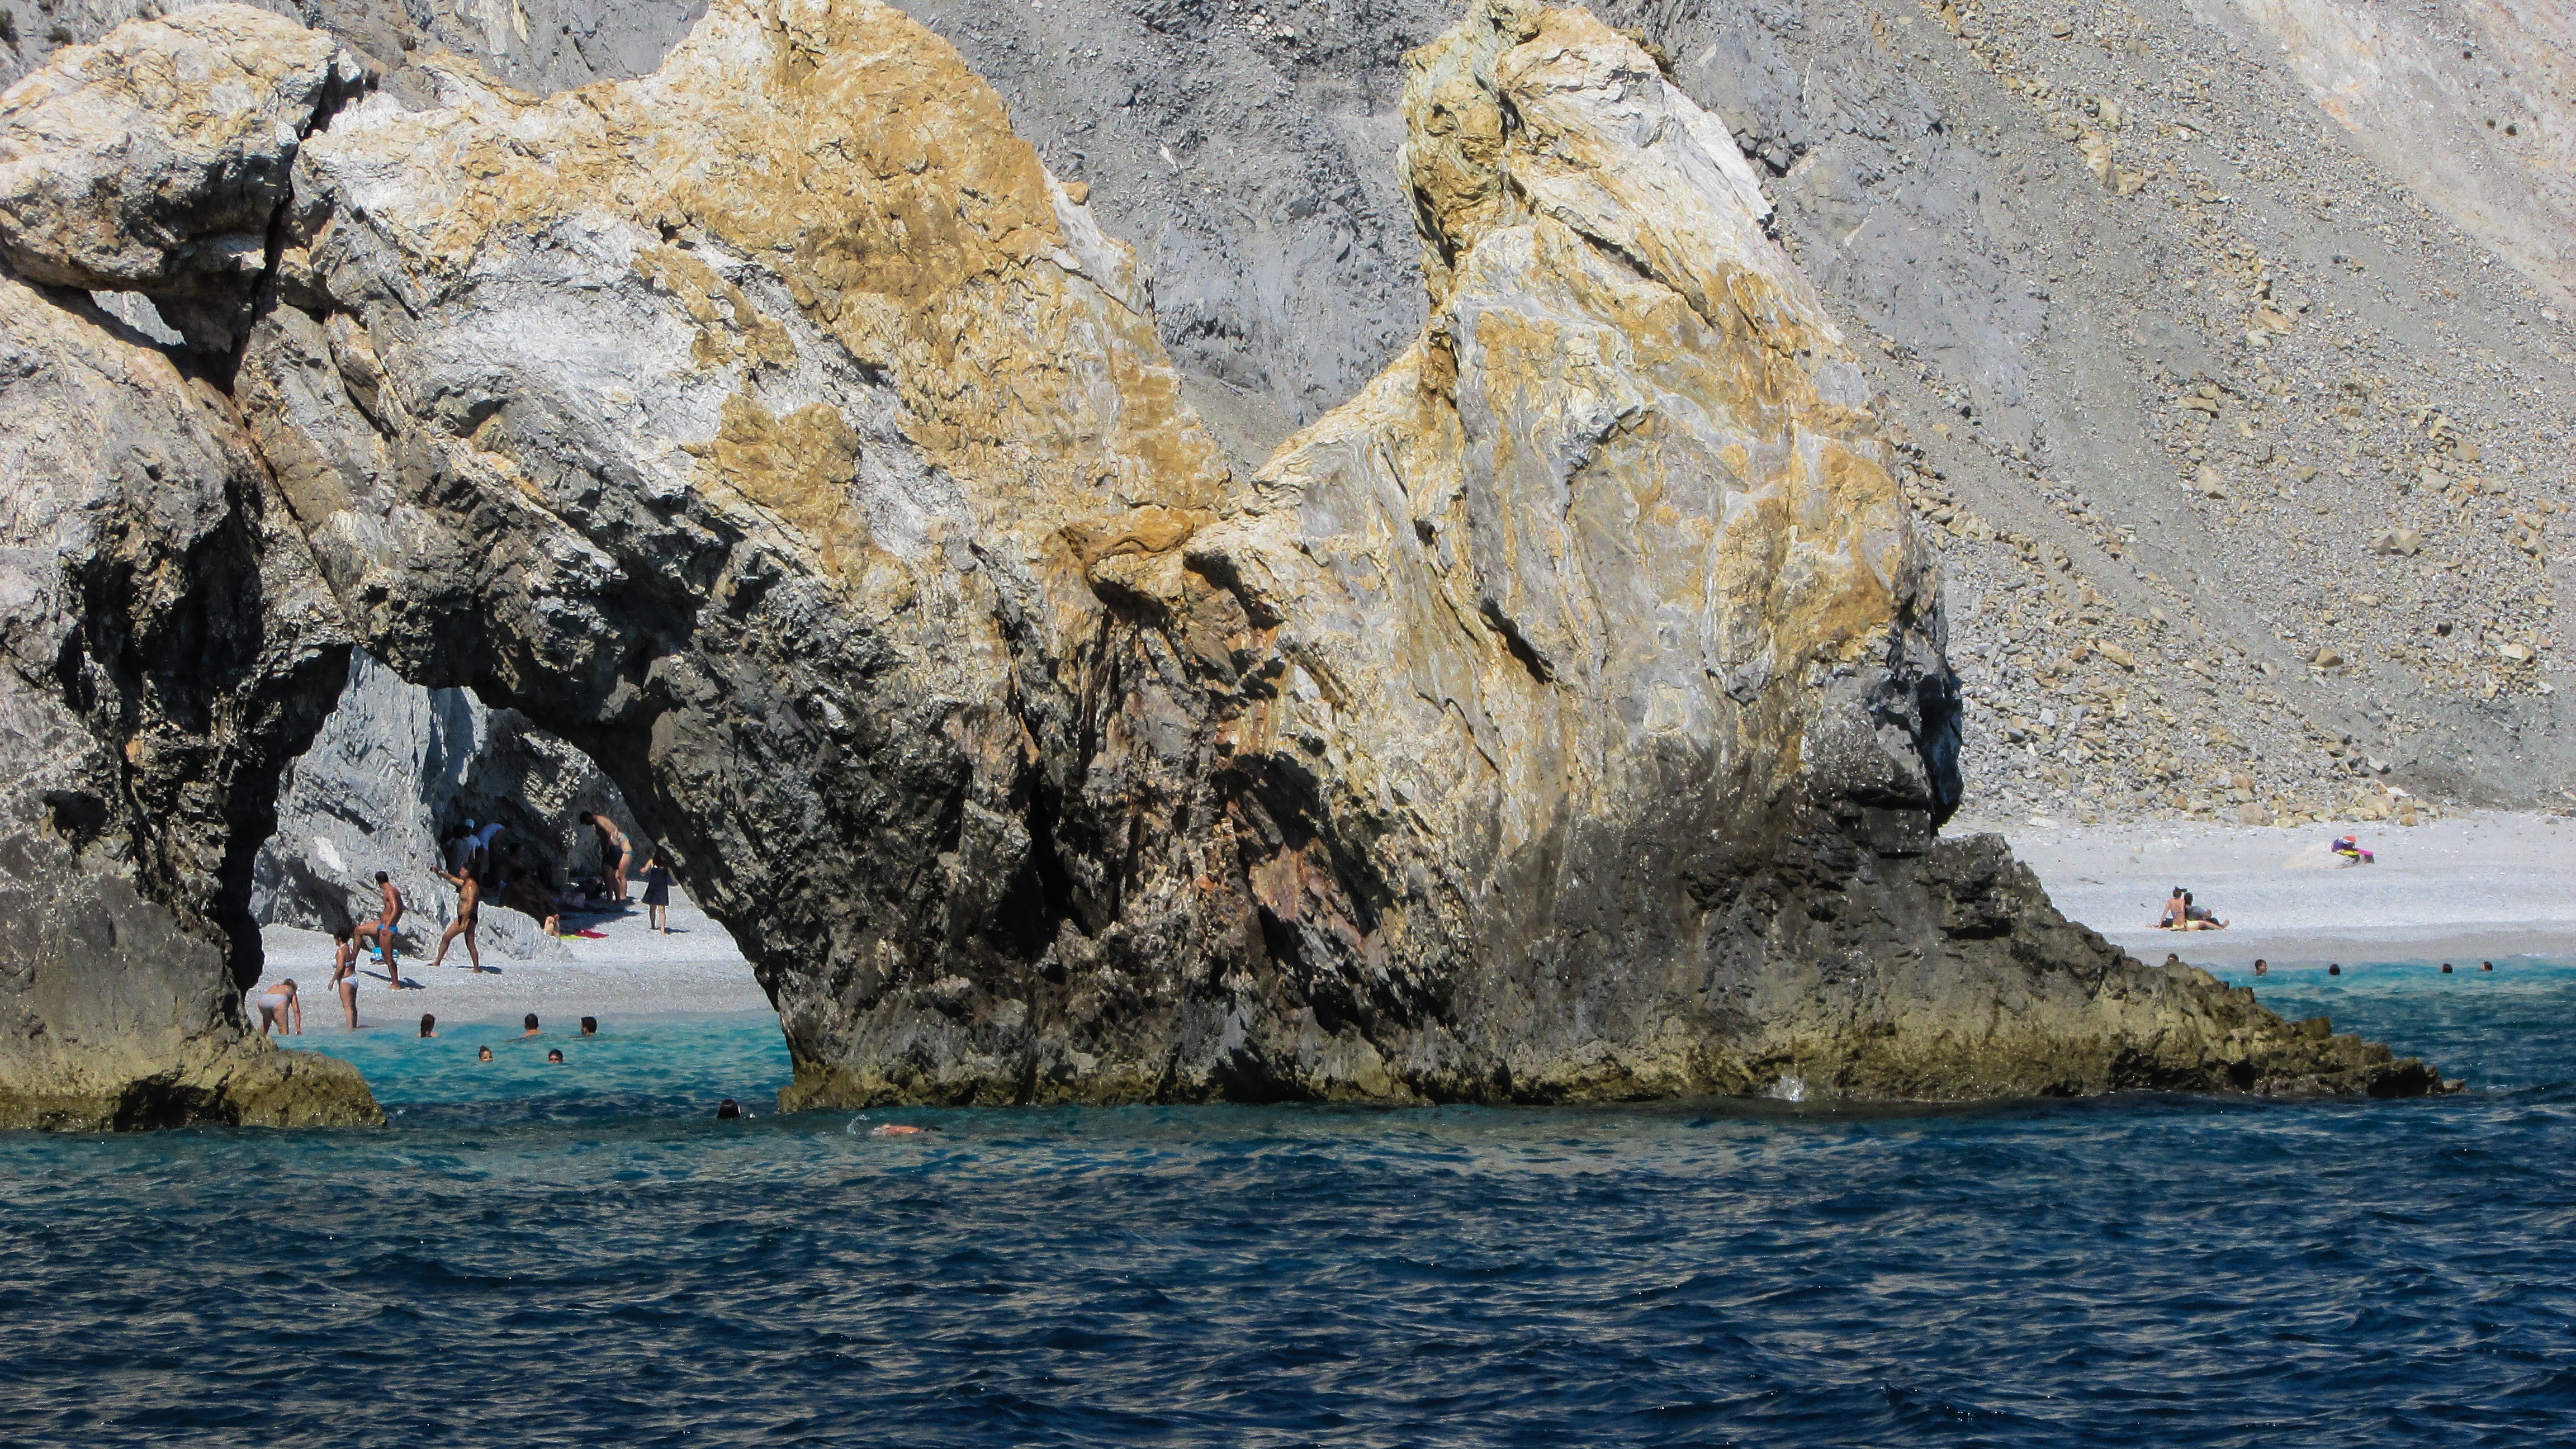
beach, sea, coast, nature, rock, summer, formation, cliff, mediterranean, vehicle, scenic, scenery, island, blue, terrain, geology, greece, skiathos, pebble beach, sporades, lalaria beach